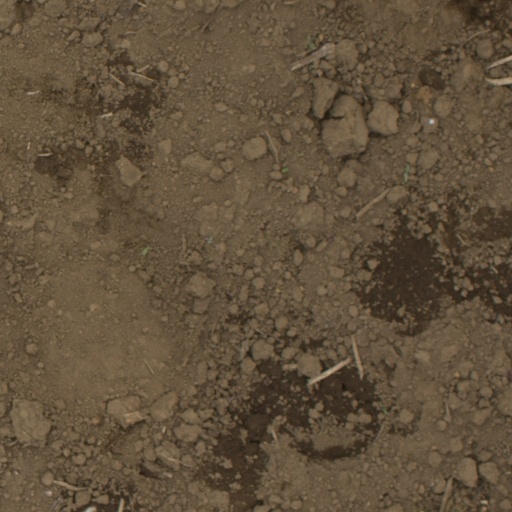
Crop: Jerusalem artichoke